354th Fighter Group

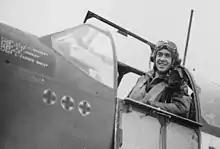
Jack T. Bradley, triple ace and commander of the 353rd Fighter Squadron

The Group moved to RAF Boxted in England between October and November 1943 and was attached to the Ninth Air Force. The group was issued the new P-51B Mustang aircraft and was the first to use them in combat. These aircraft were used by the group throughout the war except for the period between November 1944 and February 1945 when they used the Republic P-47 Thunderbolt.